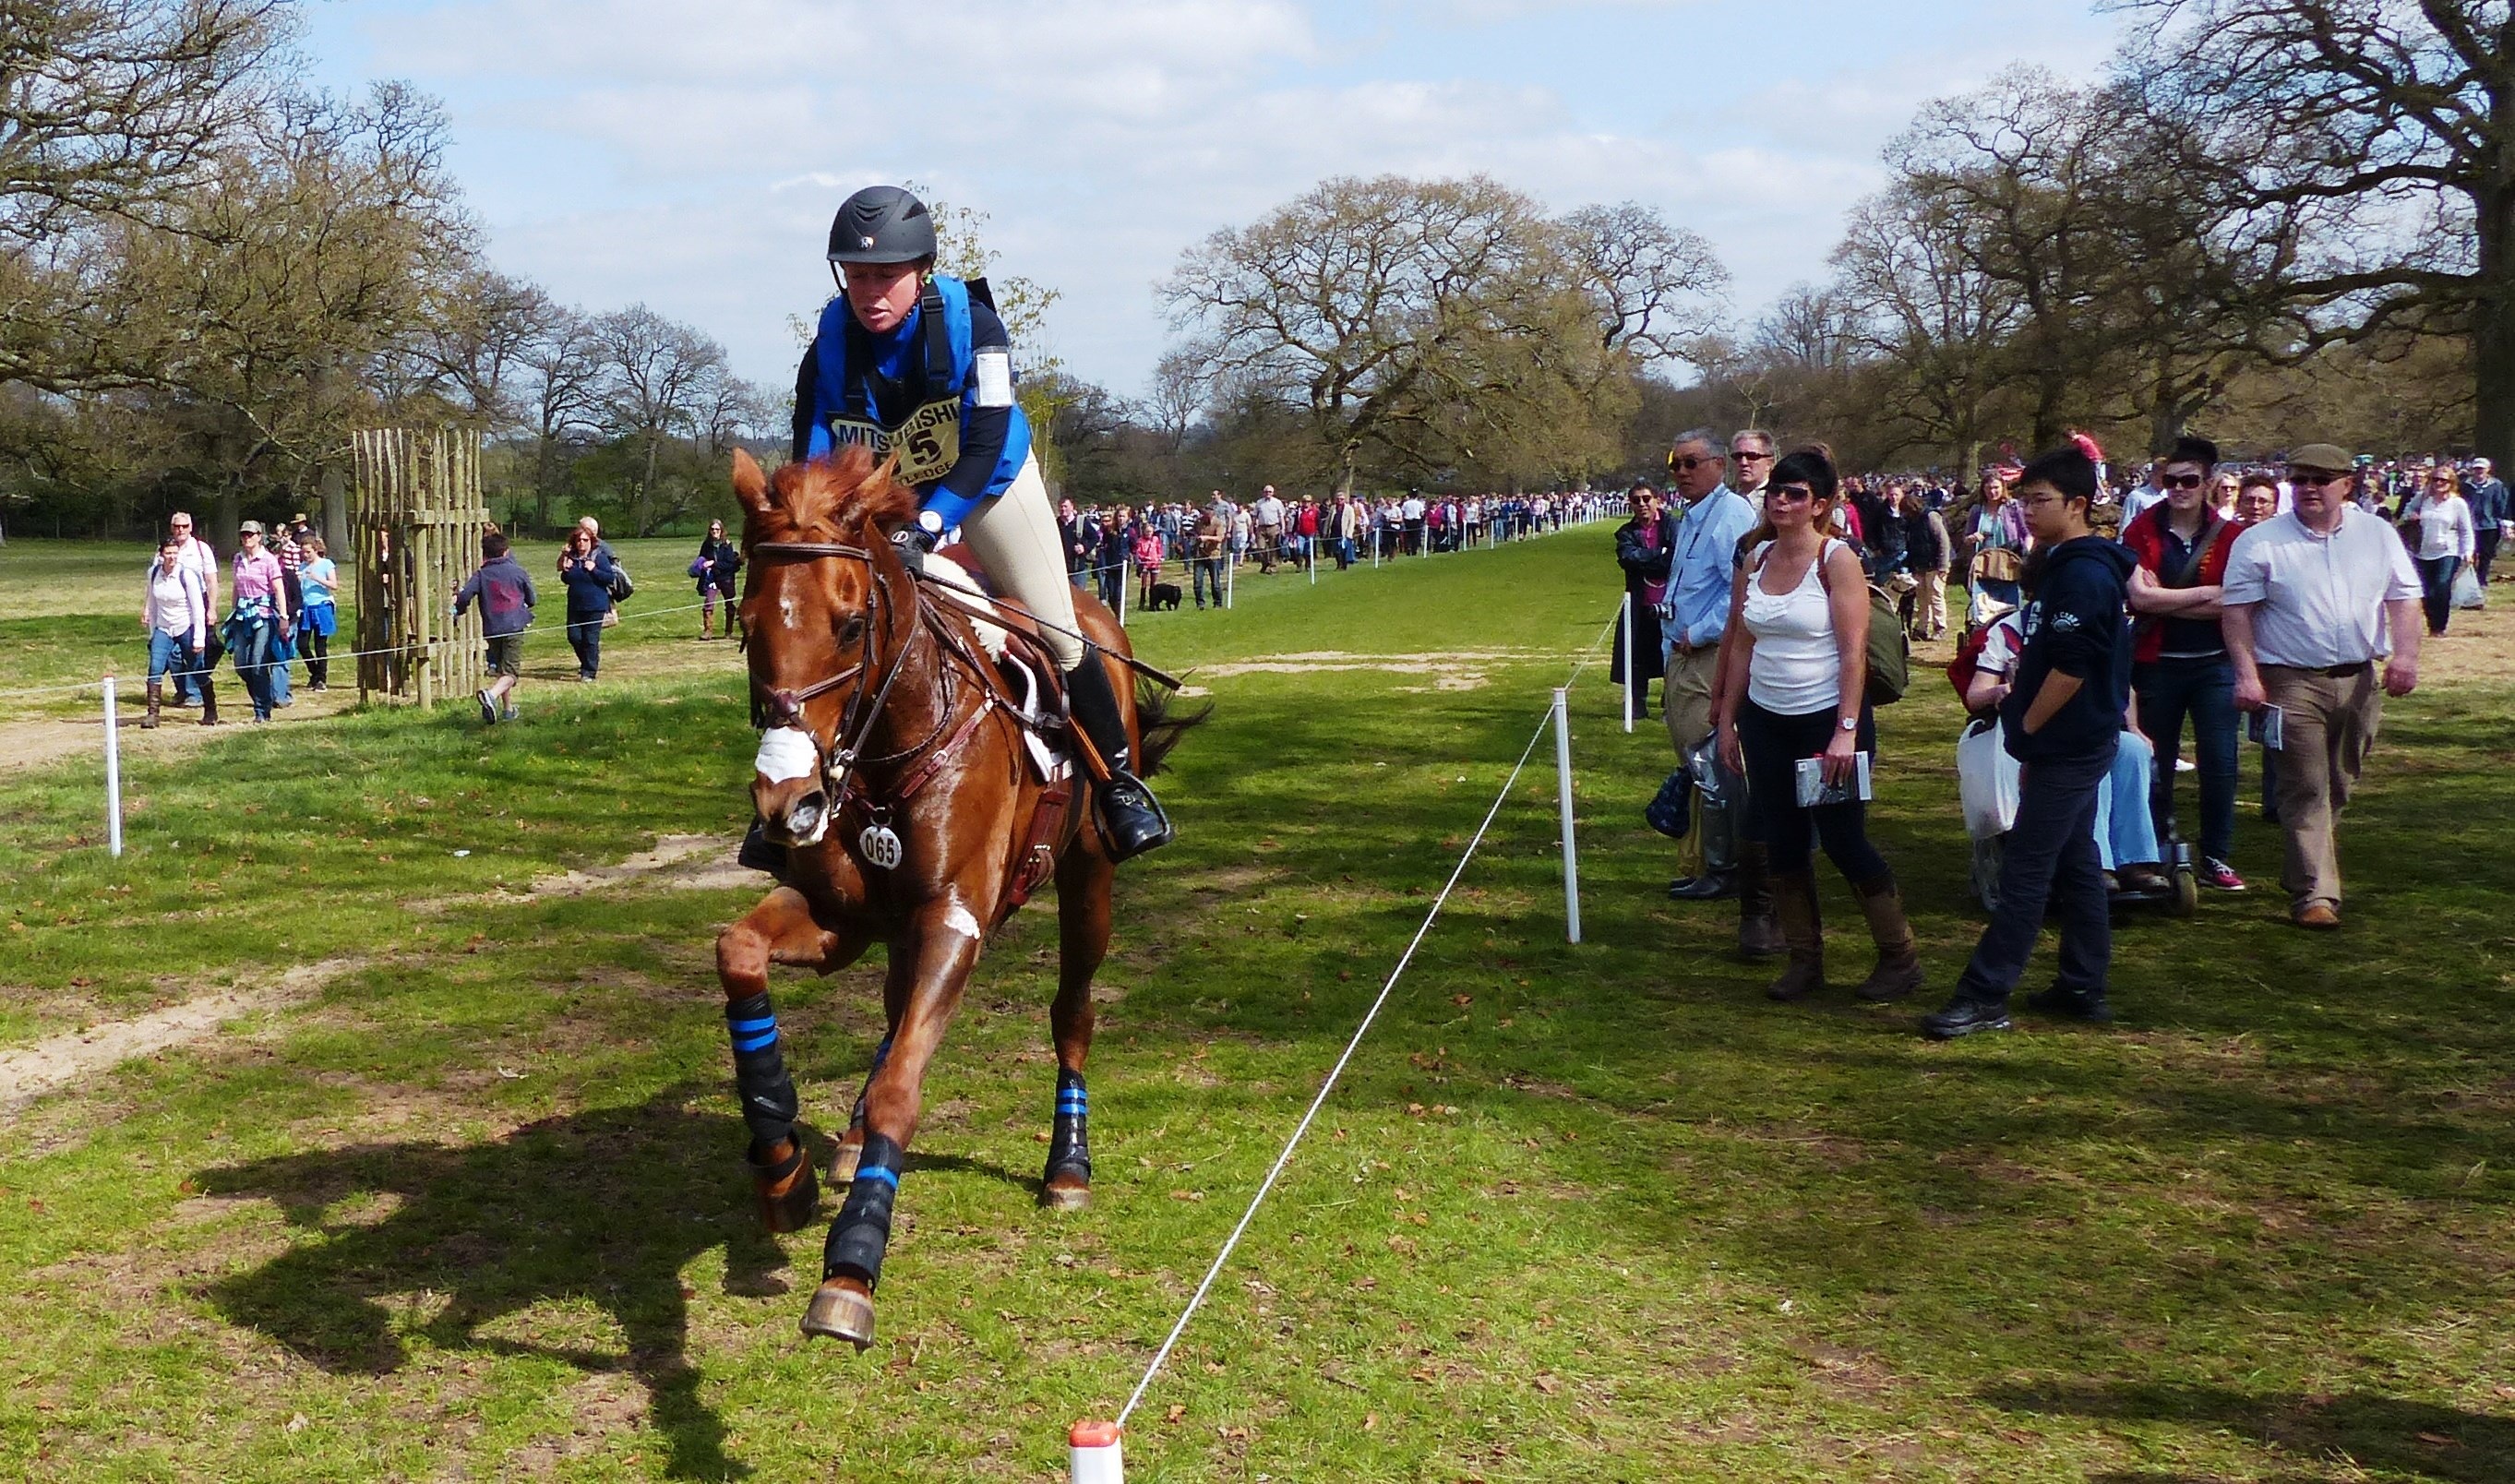
outdoor, rider, horse, race, sports, racing, jockey, endurance, equestrianism, eventing, galloping, trail riding, horse like mammal, animal sports, english riding, equestrian sport, horse trails